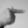
ASL letter: T